Trent Affair

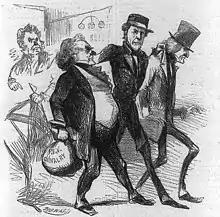
The comics published in the newspapers after the affair

Fairfax then boarded "Trent" from a cutter. Two cutters carrying a party of twenty men armed with pistols and cutlasses sidled up to "Trent". Fairfax, certain that Wilkes was creating an international incident and not wanting to enlarge its scope, ordered his armed escort to remain in the cutter. Upon boarding, Fairfax was escorted to an outraged Captain Moir, and announced that he had orders "to arrest Mr. Mason and Mr. Slidell and their secretaries, and send them prisoners on board the United States war vessel nearby". The crew and passengers then threatened Lieutenant Fairfax, and the armed party in the two cutters beside "Trent" responded to the threats by climbing aboard to protect him. Captain Moir refused Fairfax's request for a passenger list, but Slidell and Mason came forward and identified themselves. Moir also refused to allow a search of the vessel for contraband, and Fairfax failed to force the issue which would have required seizing the ship as a prize, arguably an act of war. Mason and Slidell made a formal refusal to go voluntarily with Fairfax, but did not resist when Fairfax's crewmen escorted them to the cutter.